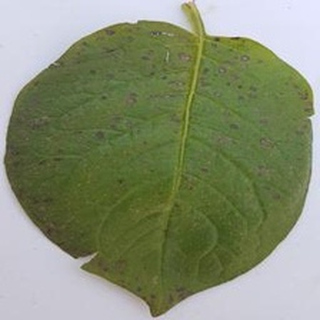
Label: potato_early_blight